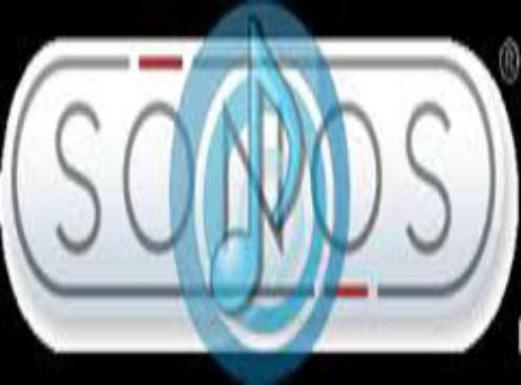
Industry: Electronic